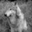
Label: wolf